Fort Piqua Plaza

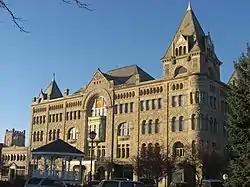

Fort Piqua Plaza is a historic hotel building (Fort Piqua Hotel) renovated for public uses including a library in downtown Piqua, Ohio. It was designed by Joseph W. Yost who is known for his many county courthouses, churches, and other major public buildings in and around Ohio and later New York City.